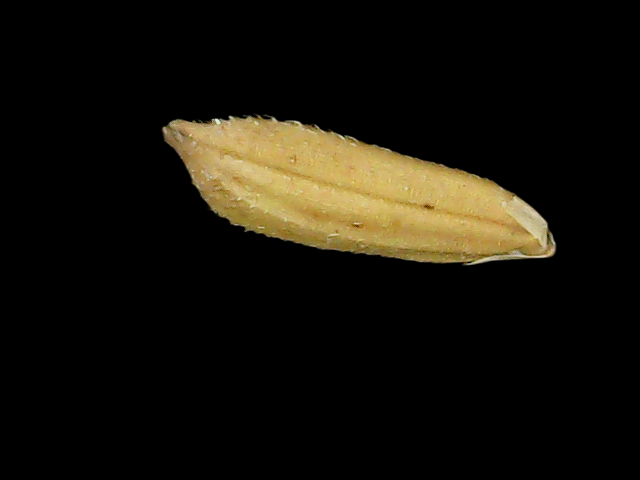
Rice variety: Binadhan23